Yallourn North

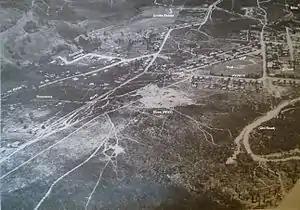
Static 3.7 inch Bofors guns at the Brown Coal Mine.

The township underwent a massive transformation after 1950. On 29 June 1950, thirty people narrowly escaped death as of earth and brown coal slid into the old open cut. After the slip, a number of owners moved their shops to where they are today, which is the reason why shops at Yallourn North aren't in one central location. The eastern half of town was redesigned, with the addition of streets such as Gooding Street, Low Road, and East Street.